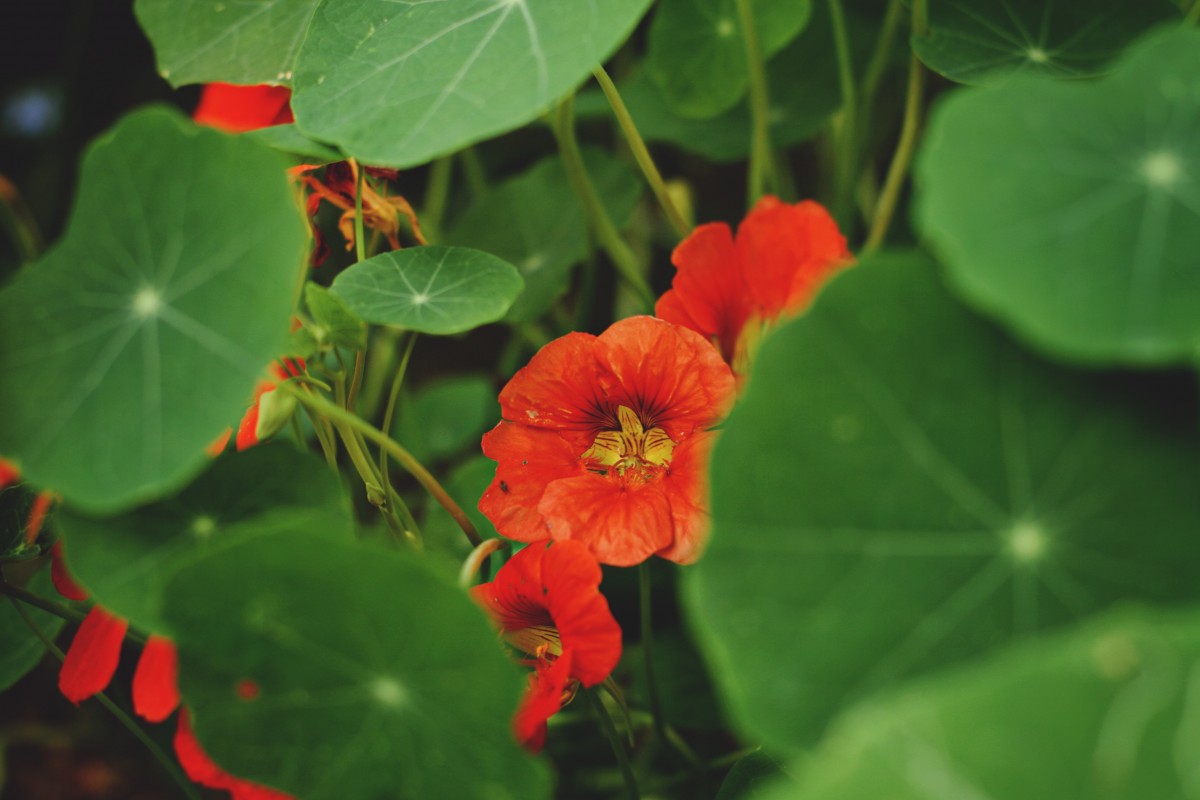
Tags: leaf, flower, petal, green, botany, flora, wildflower, shrub, macro photography, flowering plant, annual plant, plant stem